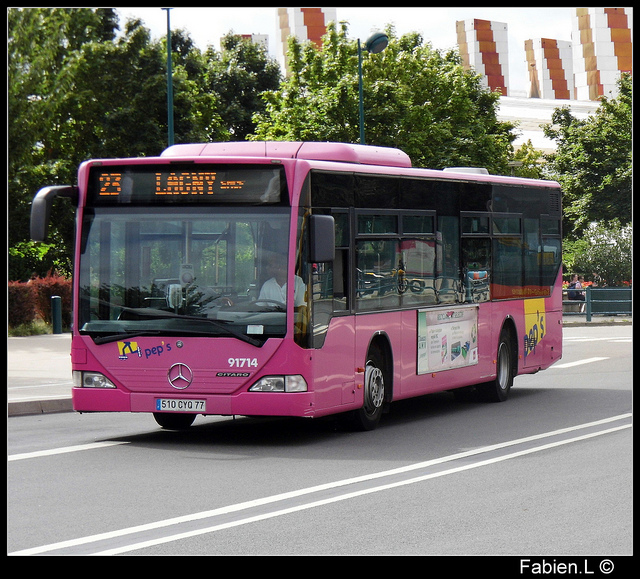
A pink city bus driving down a street past trees.

A large pink community bus on the street

a big pink bus that is going down the road

a public transit bus on a city street

A pink Volkswagon bus drives in a sunny street.